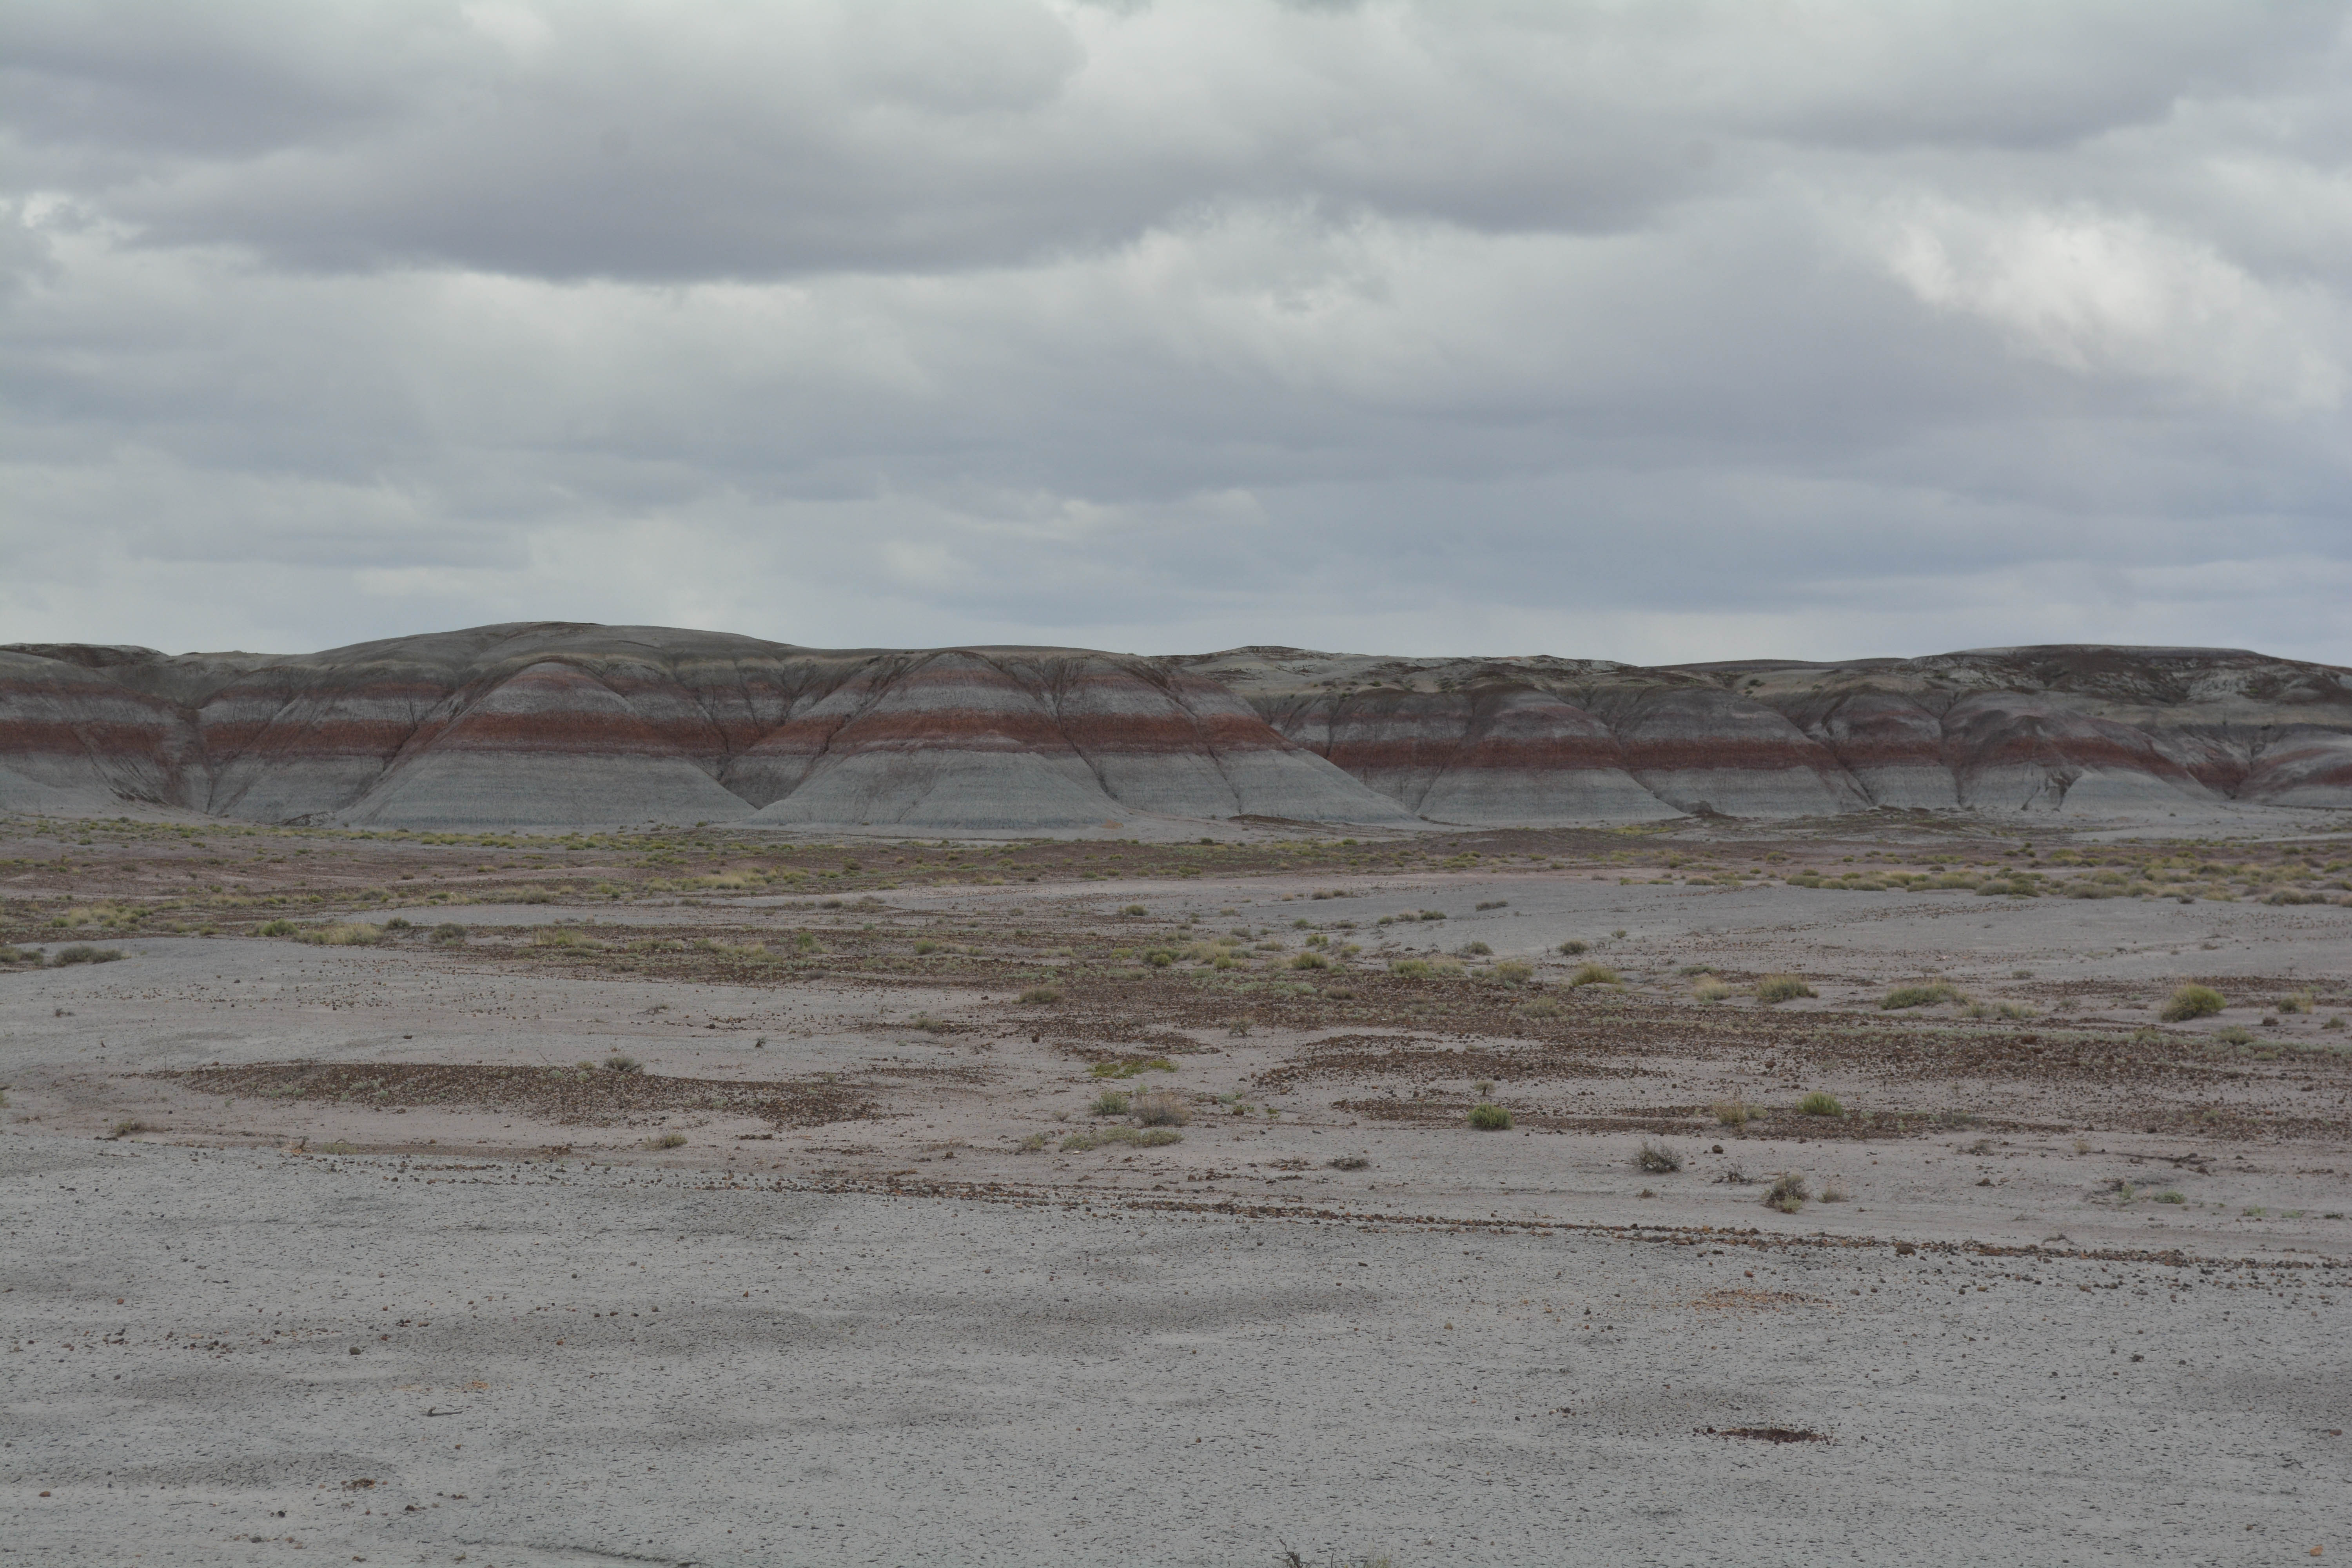
landscape, sea, sand, prairie, soil, plain, geology, badlands, wetland, plateau, marccooper, painteddesert, petrifiedforest, route66, holbrook, arizonalandscape, habitat, ecosystem, tundra, steppe, landform, mudflat, natural environment, geographical feature, aeolian landform